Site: brandenburg
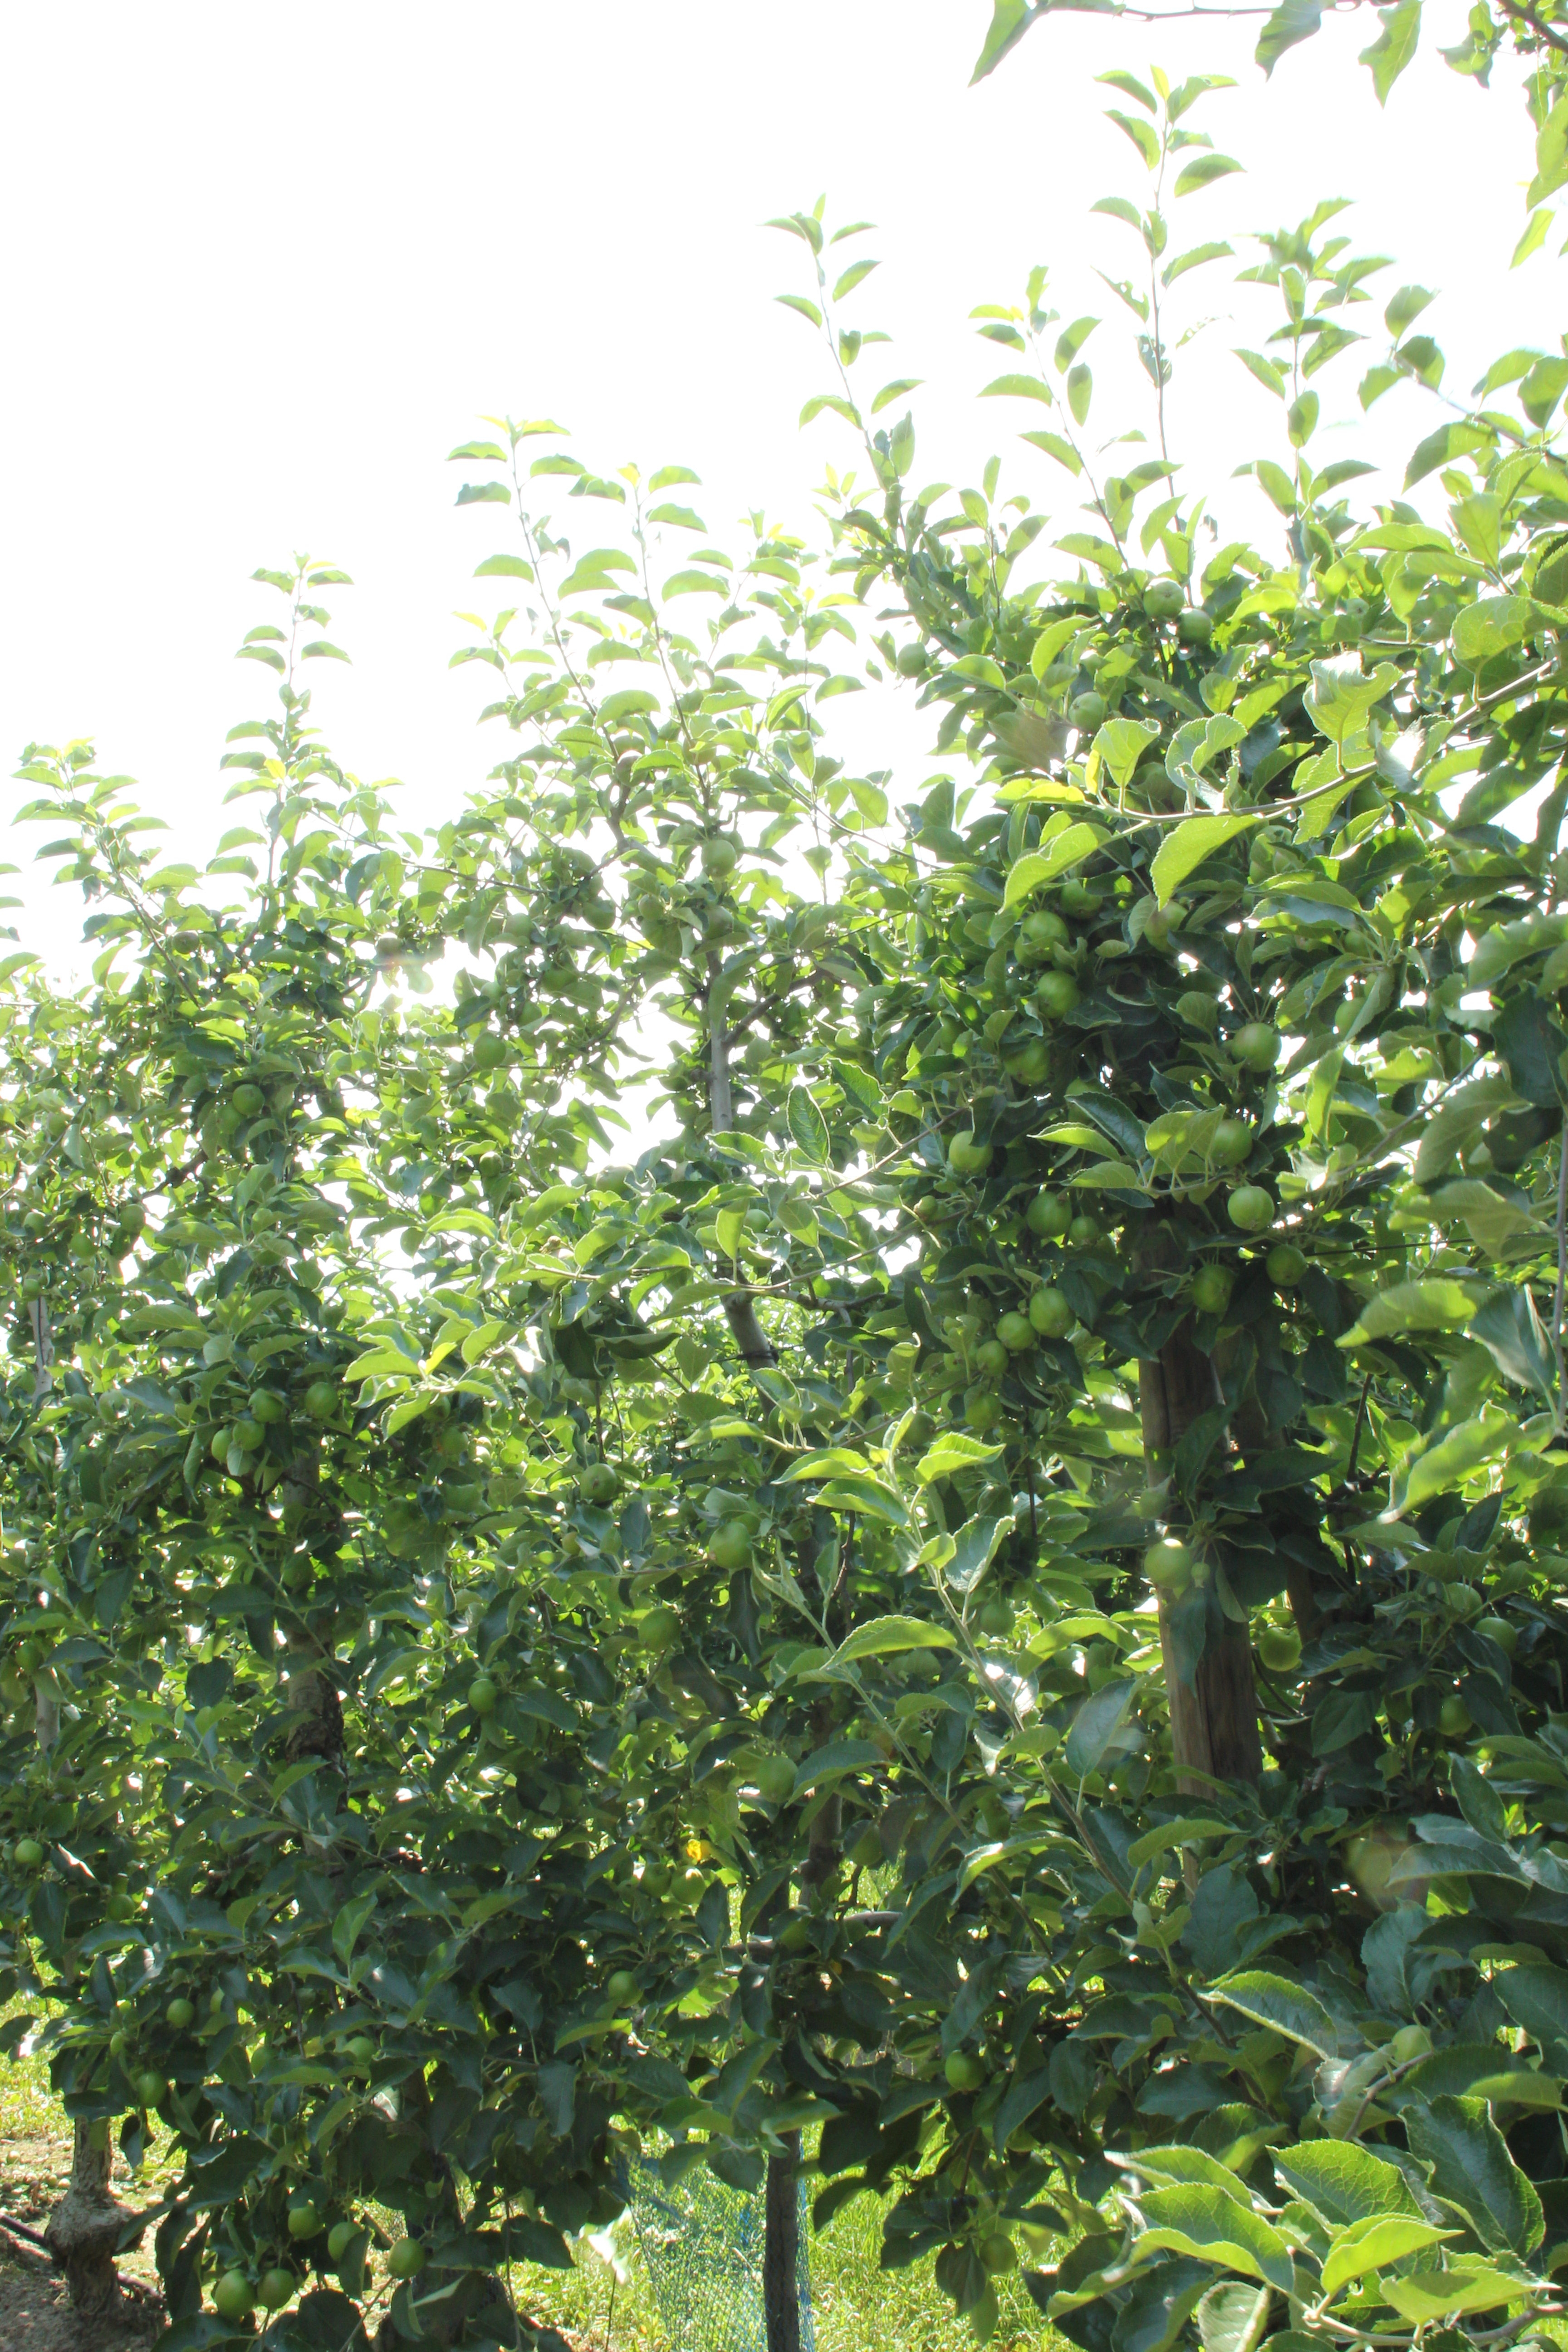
Growth stage (BBCH 74): Development of fruit